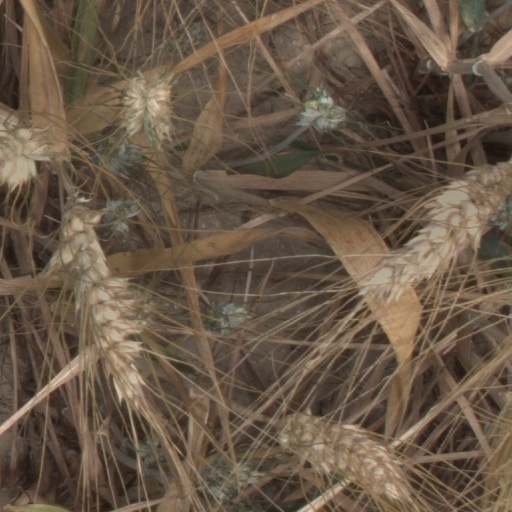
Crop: wheat